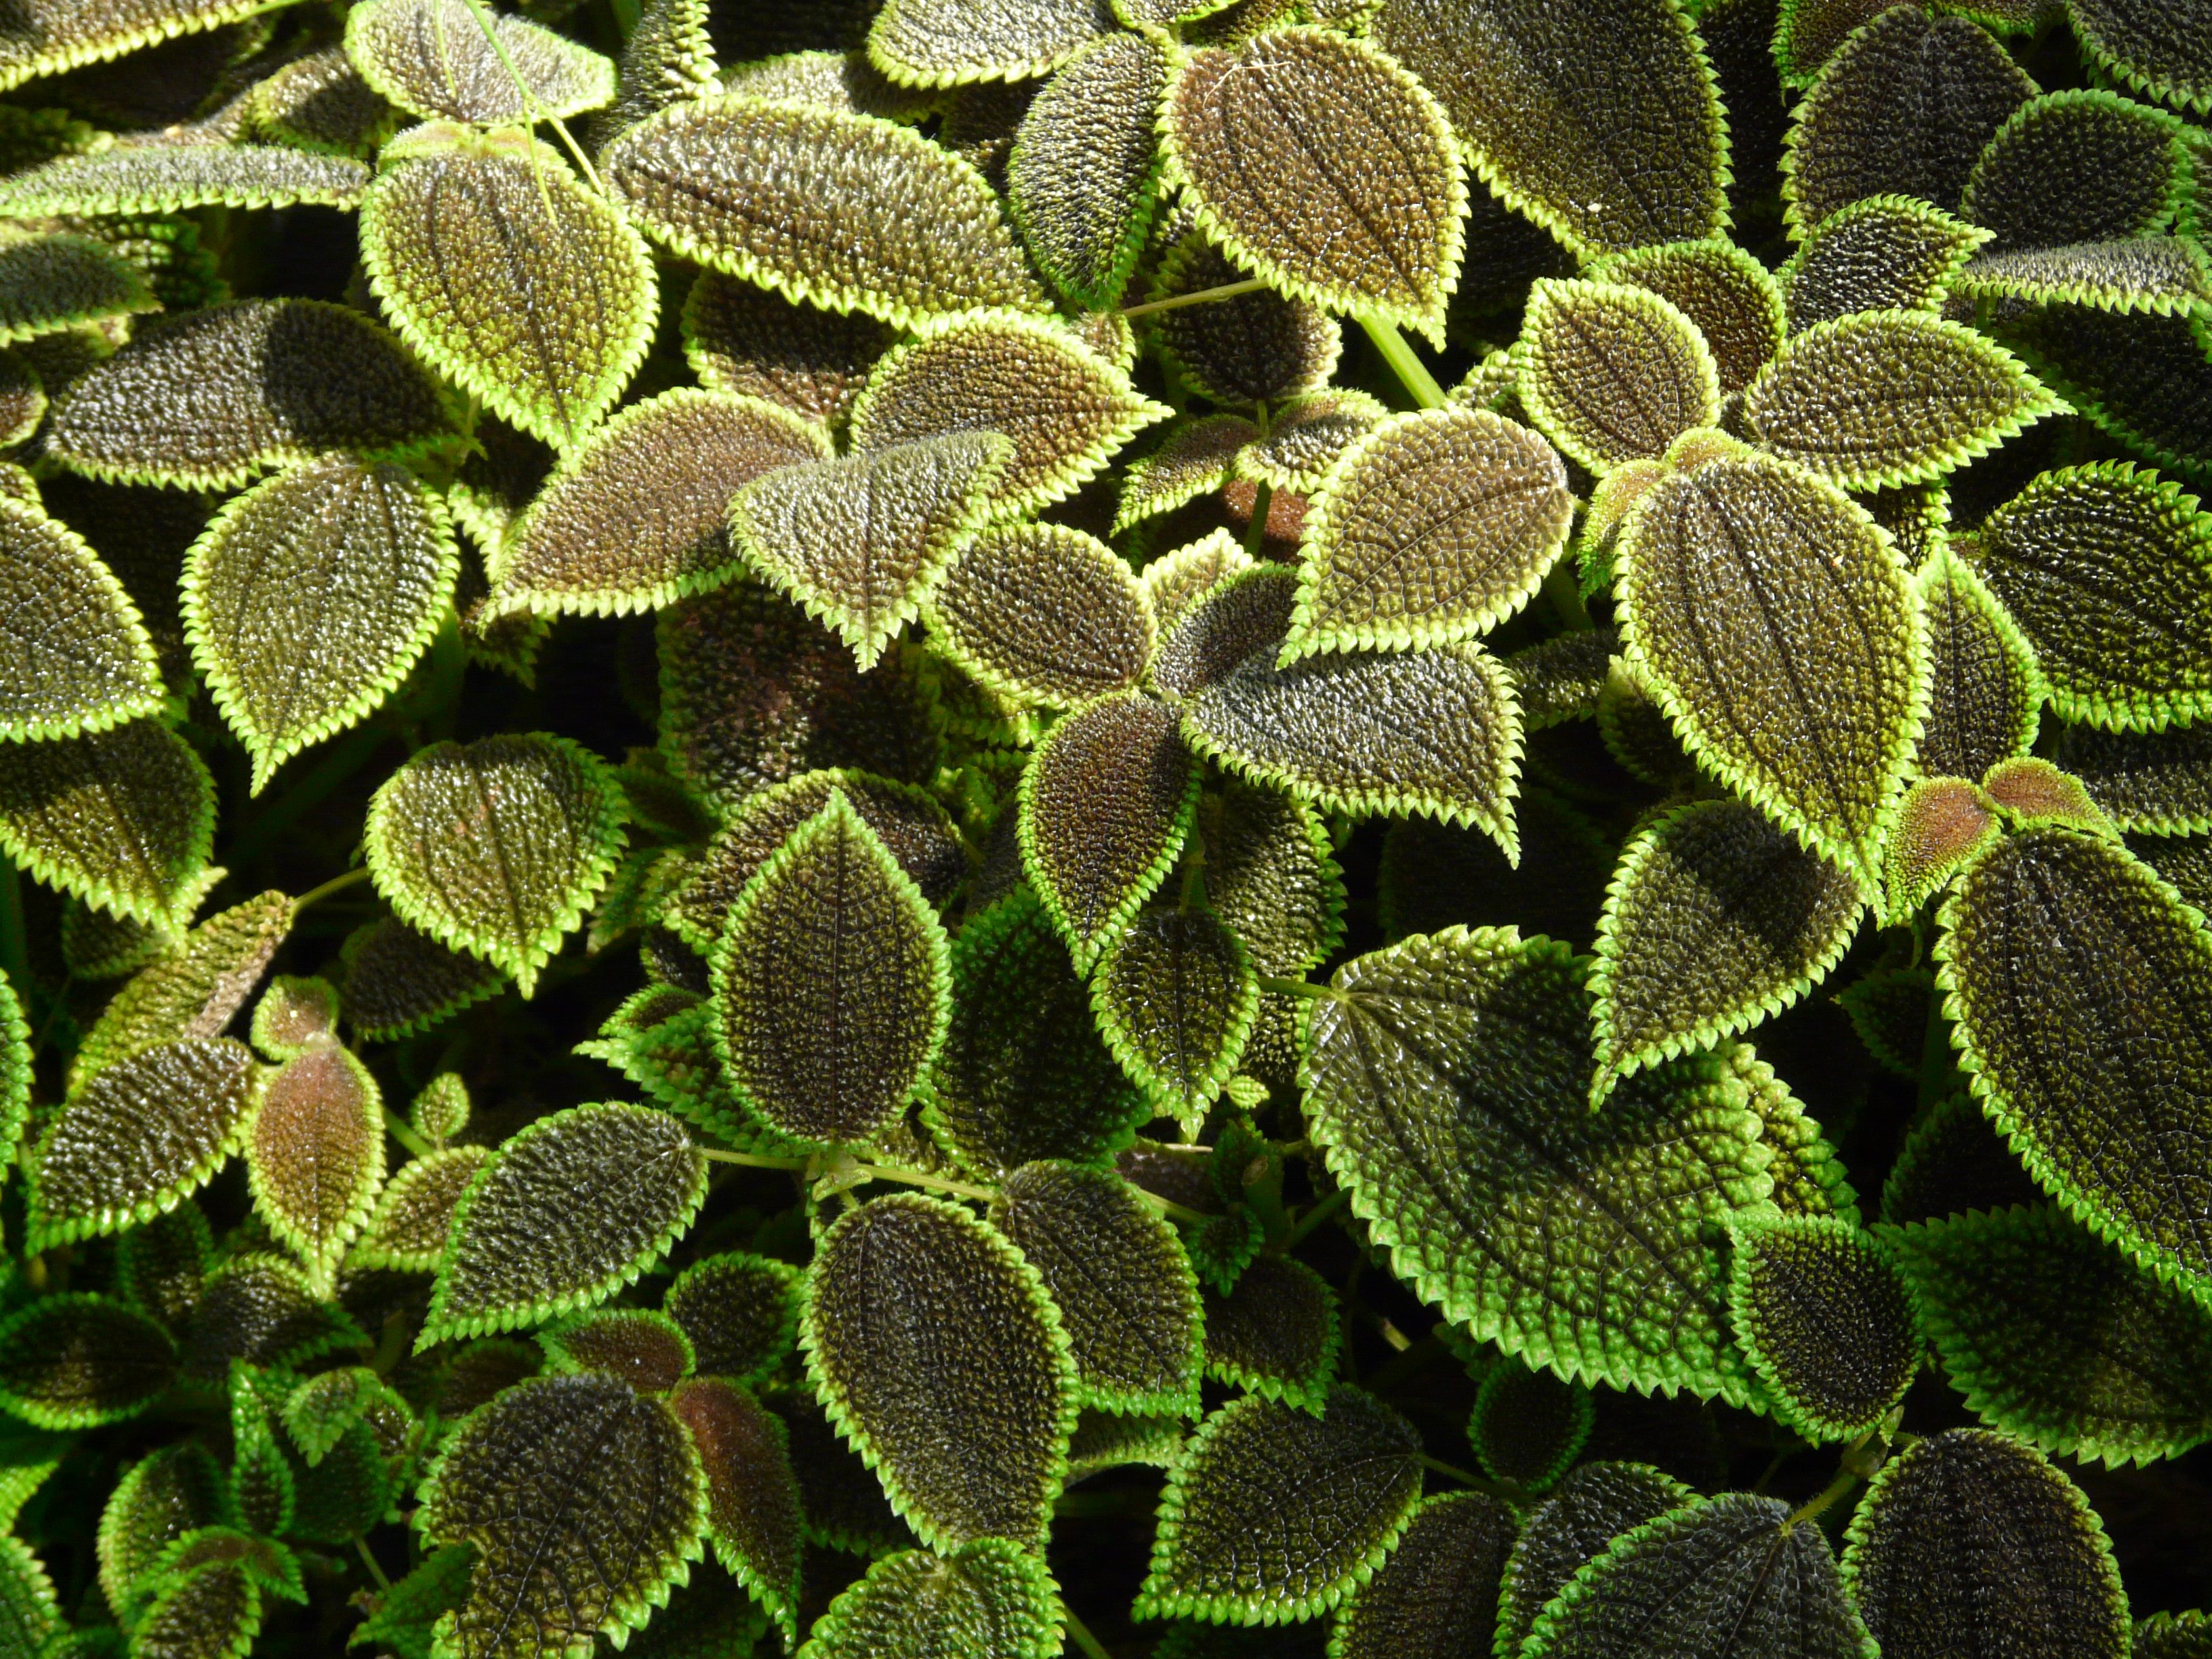
plant, leaf, flower, frost, pattern, green, herb, botany, flora, tropical plant, houseplant, leaves, shrub, ornamental plant, flowering plant, colorful nettles, annual plant, land plant